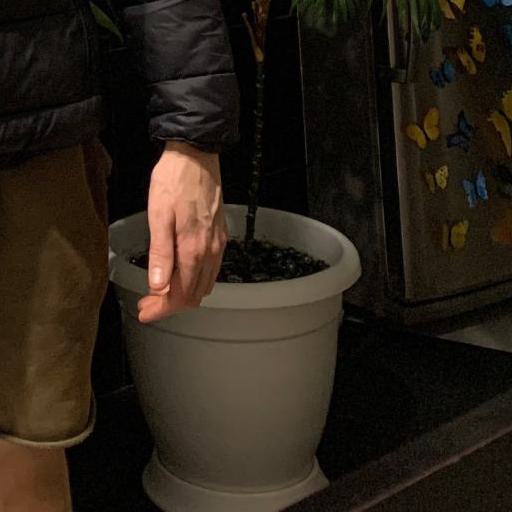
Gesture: no_gesture